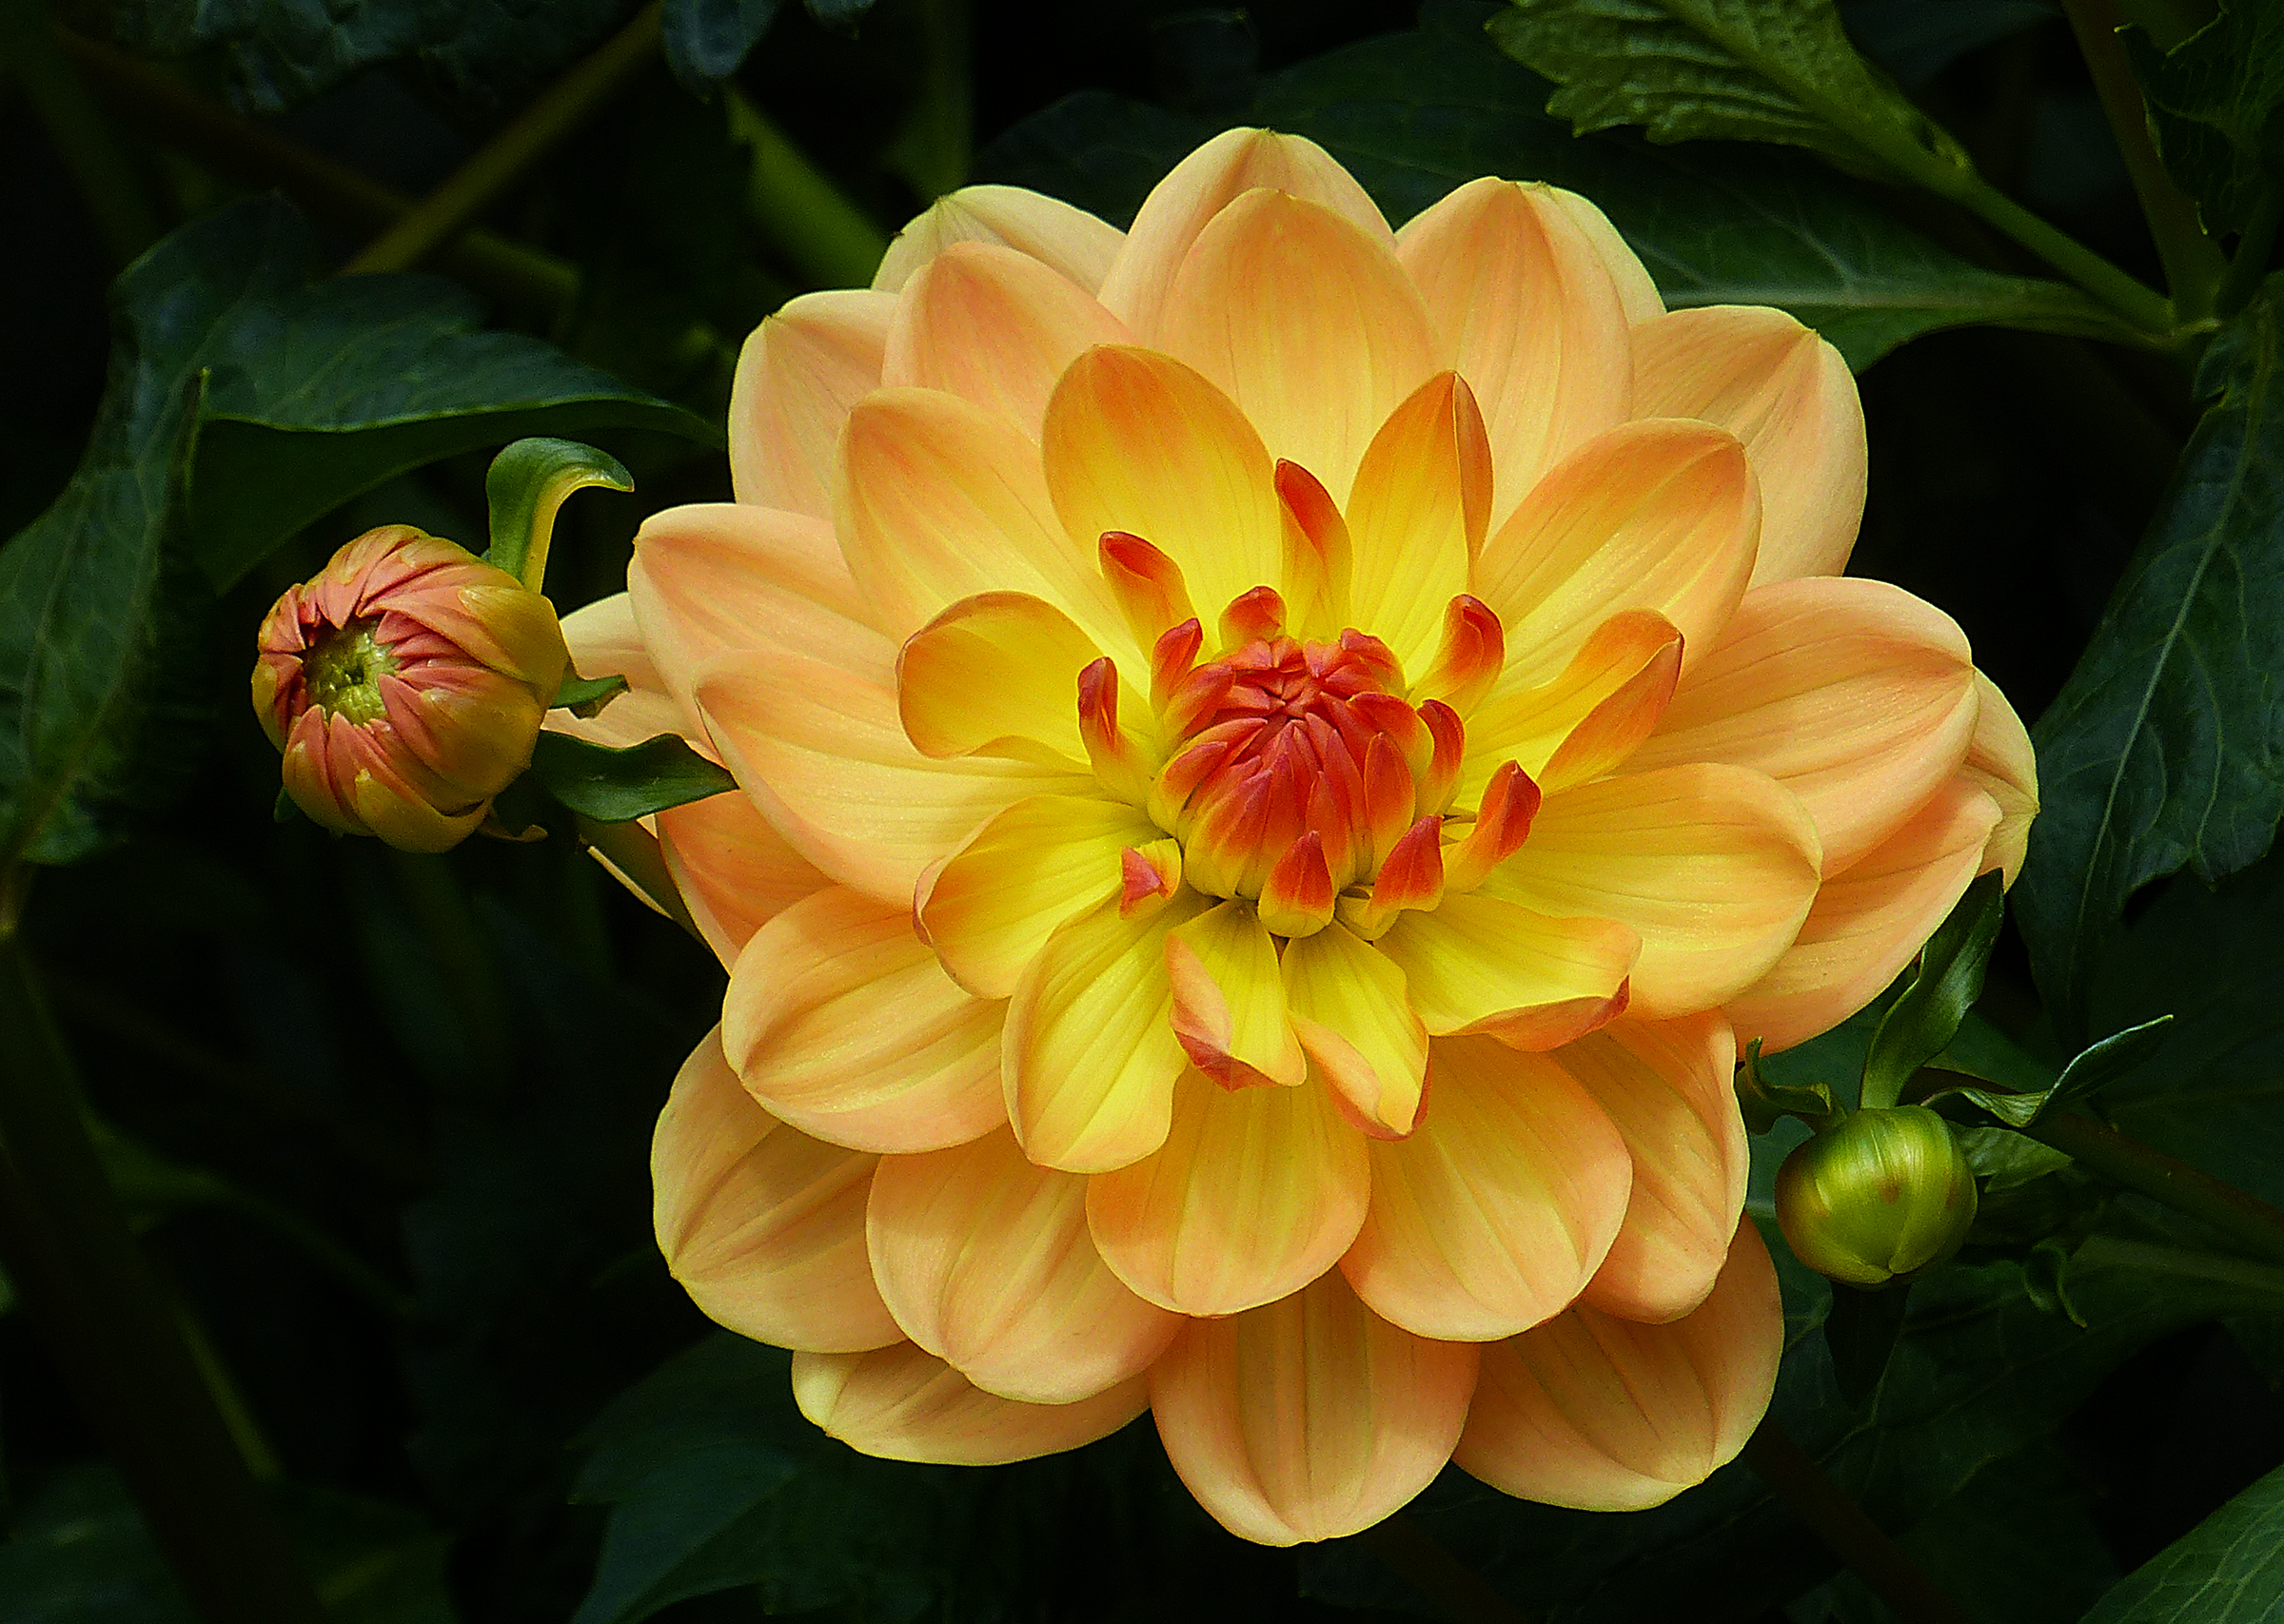
plant, flower, petal, botany, yellow, flora, flowers, dahlia, lumixfz200, margarethaggodahlia, blooms, dahlias, macro photography, flowering plant, daisy family, plant stem, land plant, chrysanths